Pakistan–Somalia relations

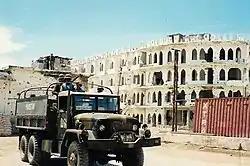
A Pakistani armed convoy in Mogadishu, during the UNOSOM II peacekeeping operations.

Pakistan and Somalia are active commercial partners, trading a variety of commodities. In 2008–2009, Somalia exported $34,822.059 million USD worth of goods to Pakistan, with Pakistan in return exporting $17,781.883 million USD worth of goods to Somalia. Somalia's main export commodities to Pakistan centered on the country's livestock sector, and in 2009 included $3.190 million in raw hides and skins, $1.044 million in raw sheep and lamb skins, $0.137 million in sheep/lamb skin leather, $0.225 million in raw hides and skins of bovine/equine animals, and $0.033 million in leather of bovine/equine animals. Pakistan's exports to Somalia during the same year included $53.254 million in rice, $0.627 million in medicament mixtures, $10.400 million in non-cocoa sugar confectionery, and $0.20 million in shawls, scarves, mufflers, mantillas and similar garments.